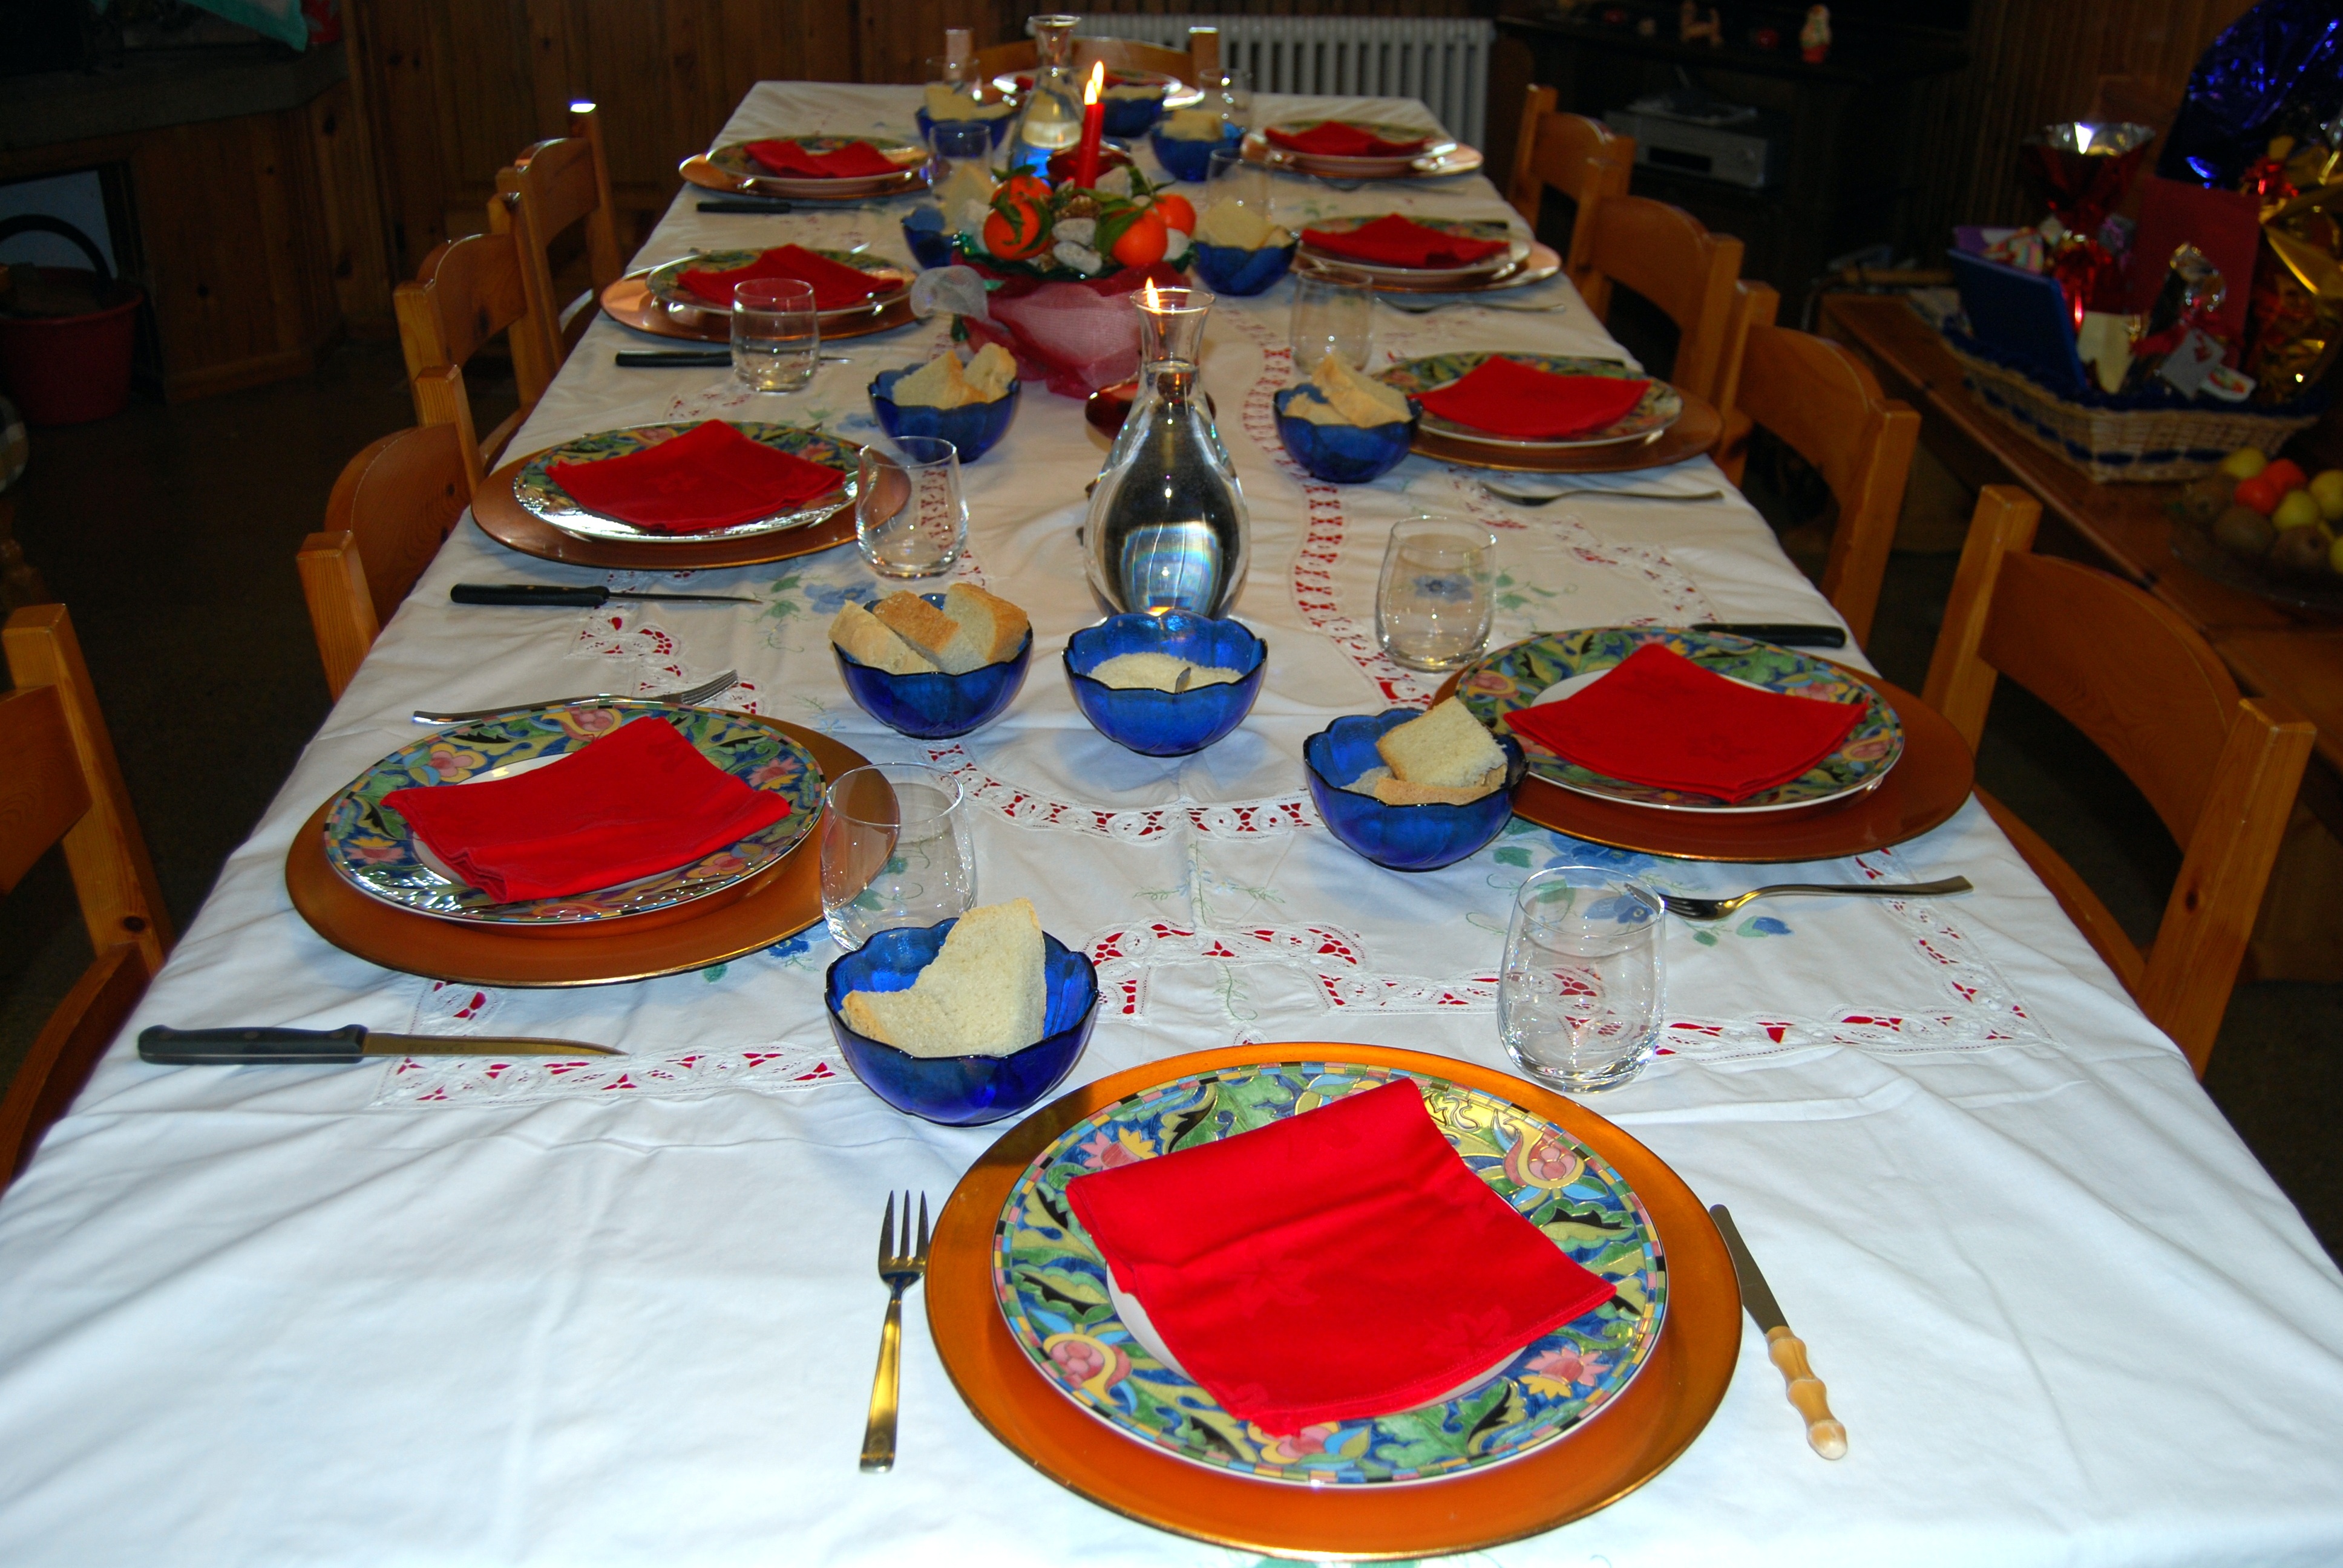
table, cutlery, meal, empty, cloth, christmas, chairs, candles, dishes, glasses, party, banquet, feast, refined, apparecchiata